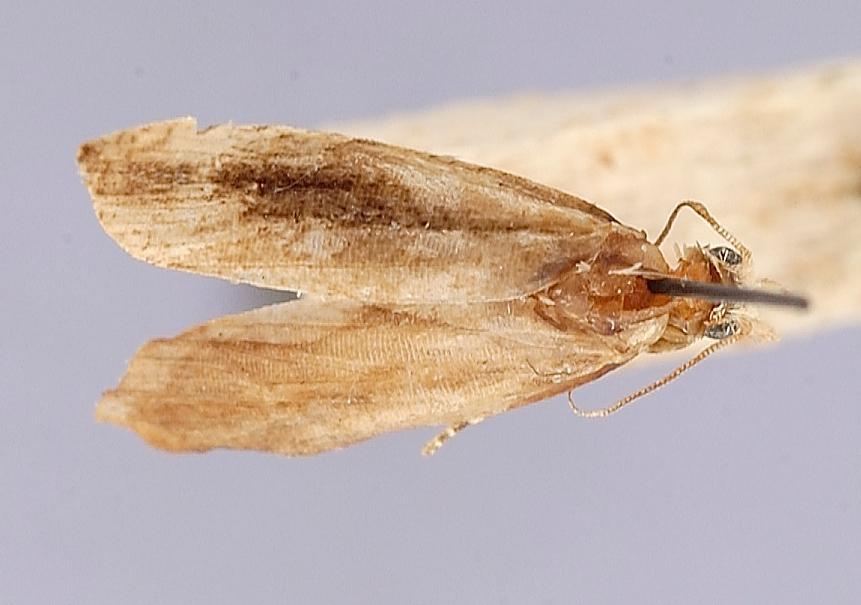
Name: Bactra sinistra
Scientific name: Bactra sinistra Heinrich, 1926
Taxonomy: Animalia, Arthropoda, Insecta, Lepidoptera, Tortricidae, Olethreutinae
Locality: Sabine River Ferry, opposite Orange, [Not Stated], Louisiana, United States
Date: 20 Jun 1917